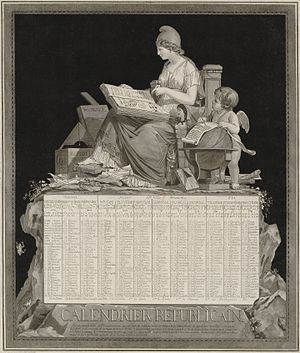
Den franske republikanske kalender
Republikansk kalender for år 2 - med september som årets første måned
Den franske revolutionskalender eller republikanske kalender kaldes den kalender som anvendtes i Frankrig i 13 år efter den franske revolutions udbrud. Den adskilte sig fra den gregorianske i månedernes navne og længde, ugernes længde, ugedagenes navne og døgnets timeinddeling.